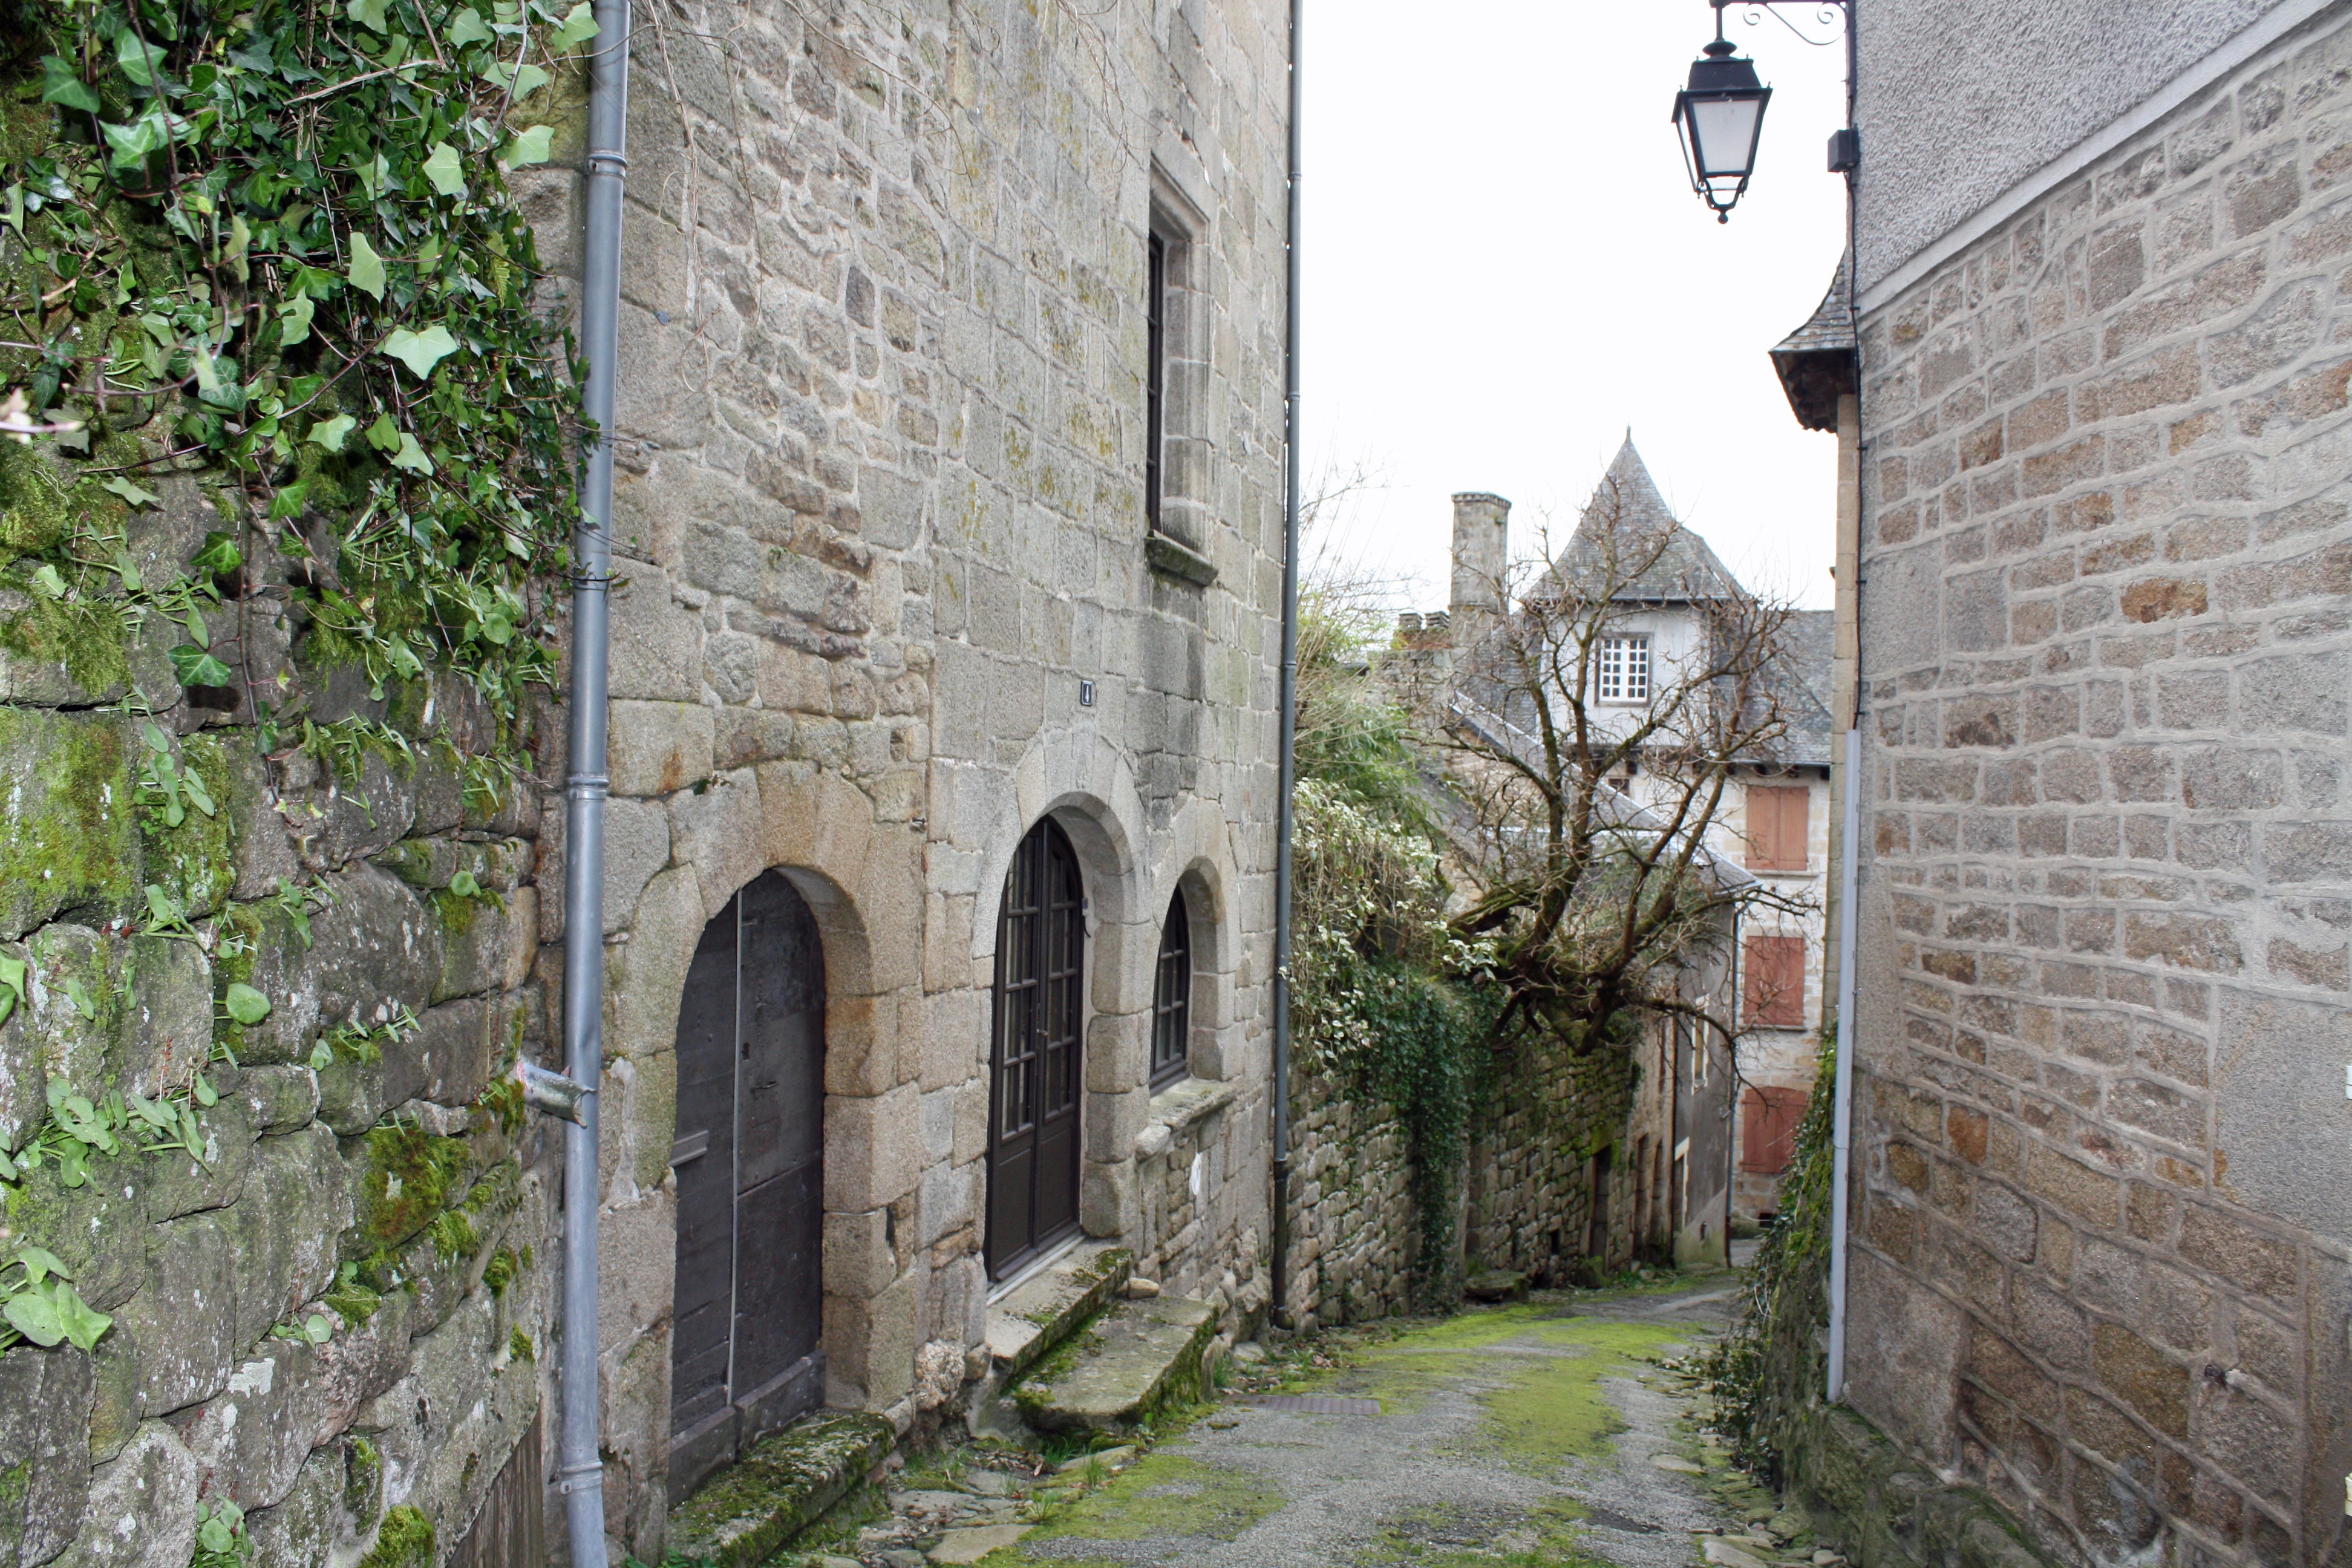
town, alley, wall, village, cottage, chapel, alleyway, tourism, place of worship, ruins, monastery, rue, middle ages, ancient history, mossy walkway, ivy clad, french lane, village walkway